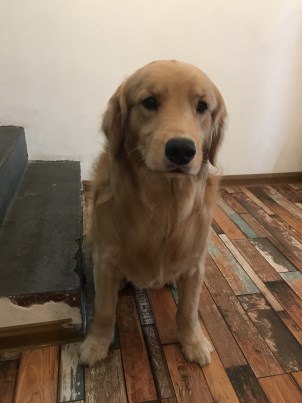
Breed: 5355-n000126-golden_retriever